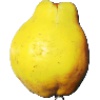
Label: quince